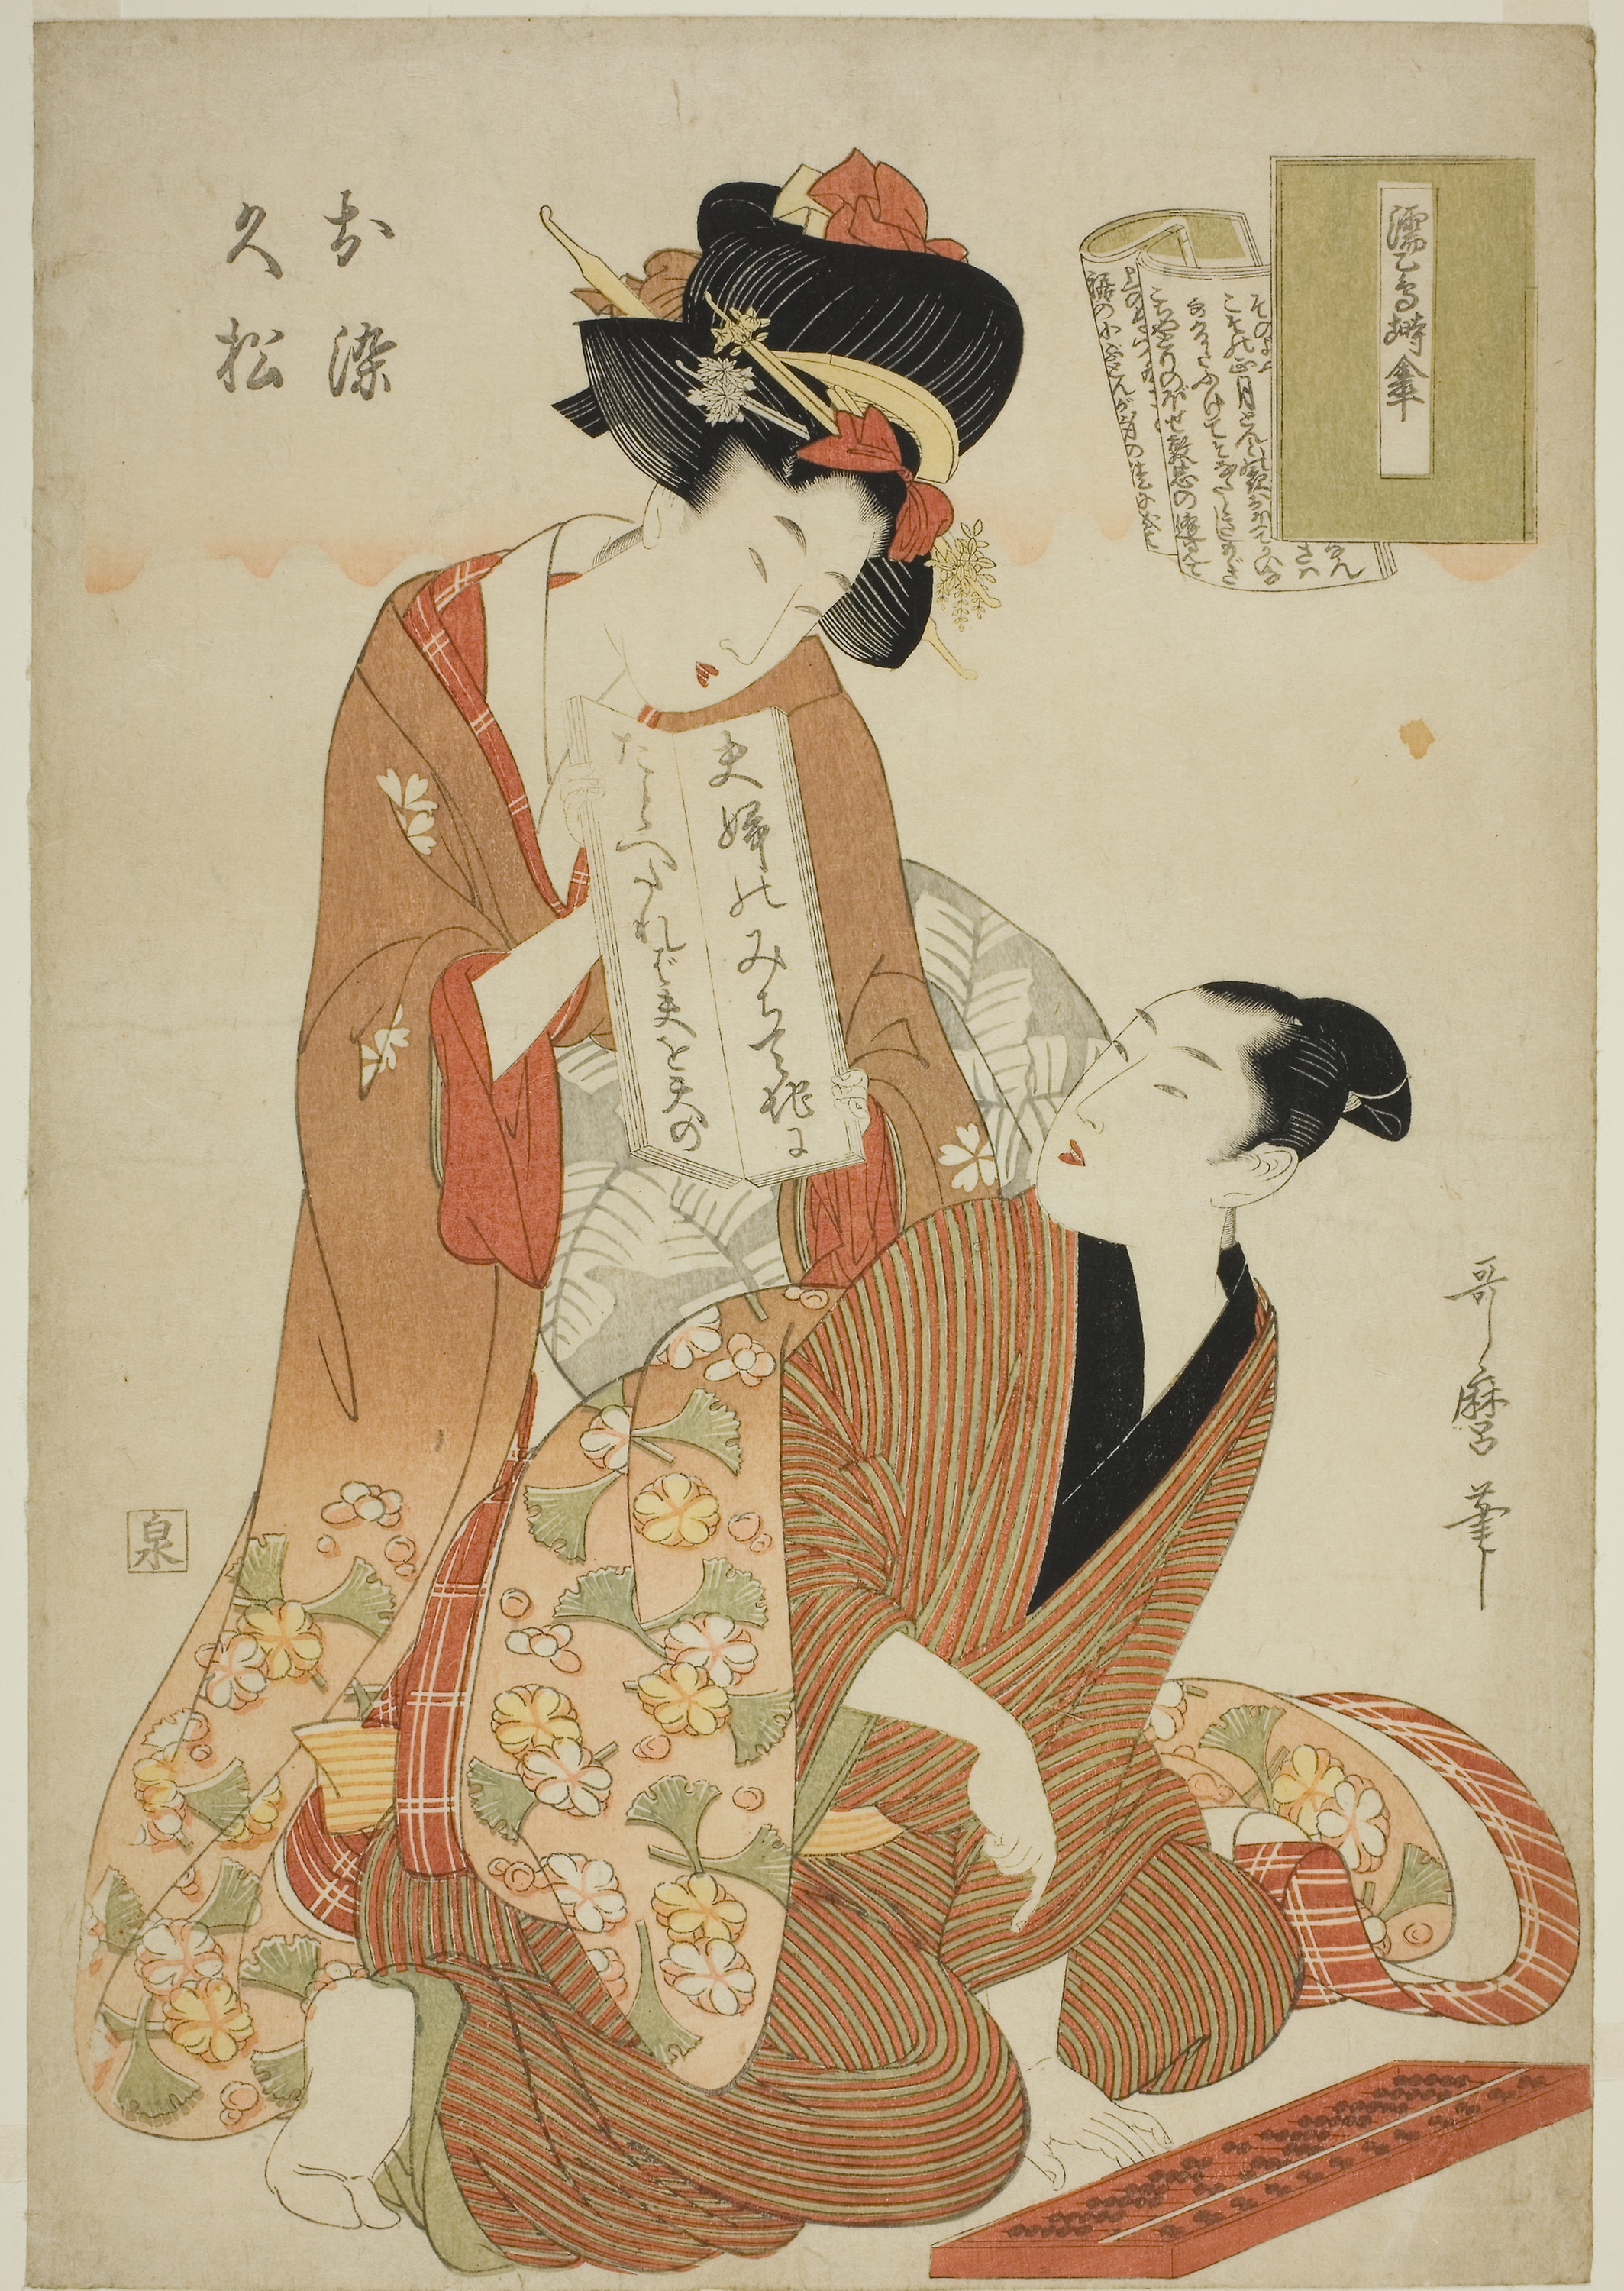
woman, art, illustration, costume design, paper